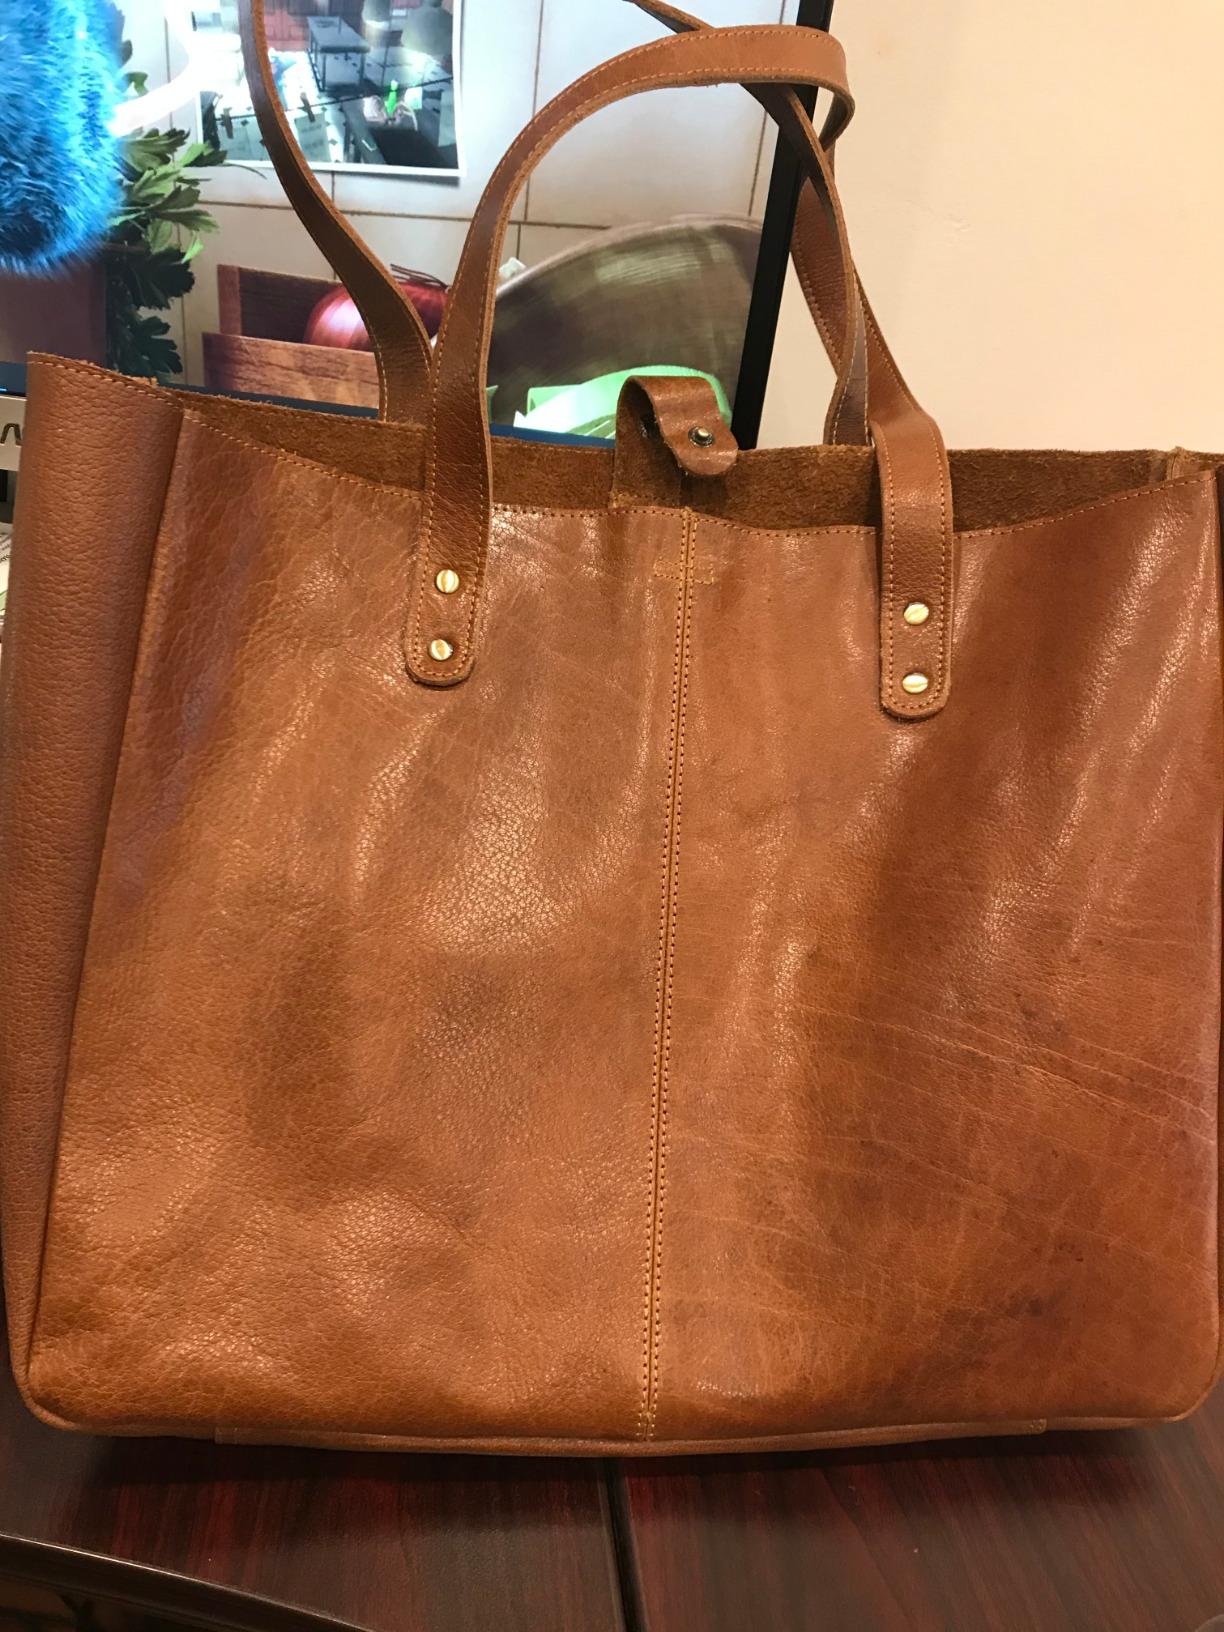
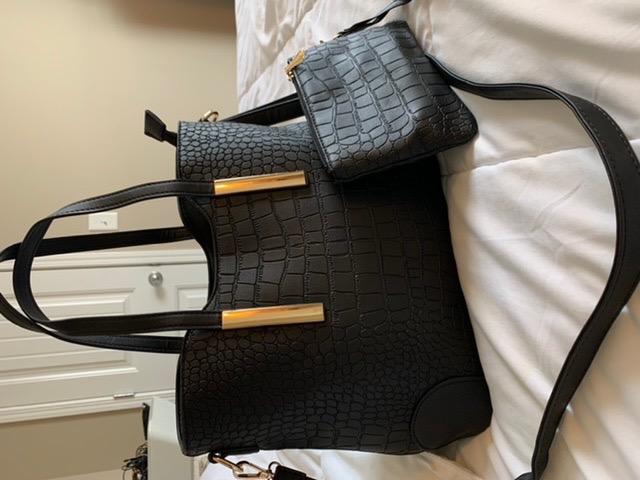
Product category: accessories_handbag
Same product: no